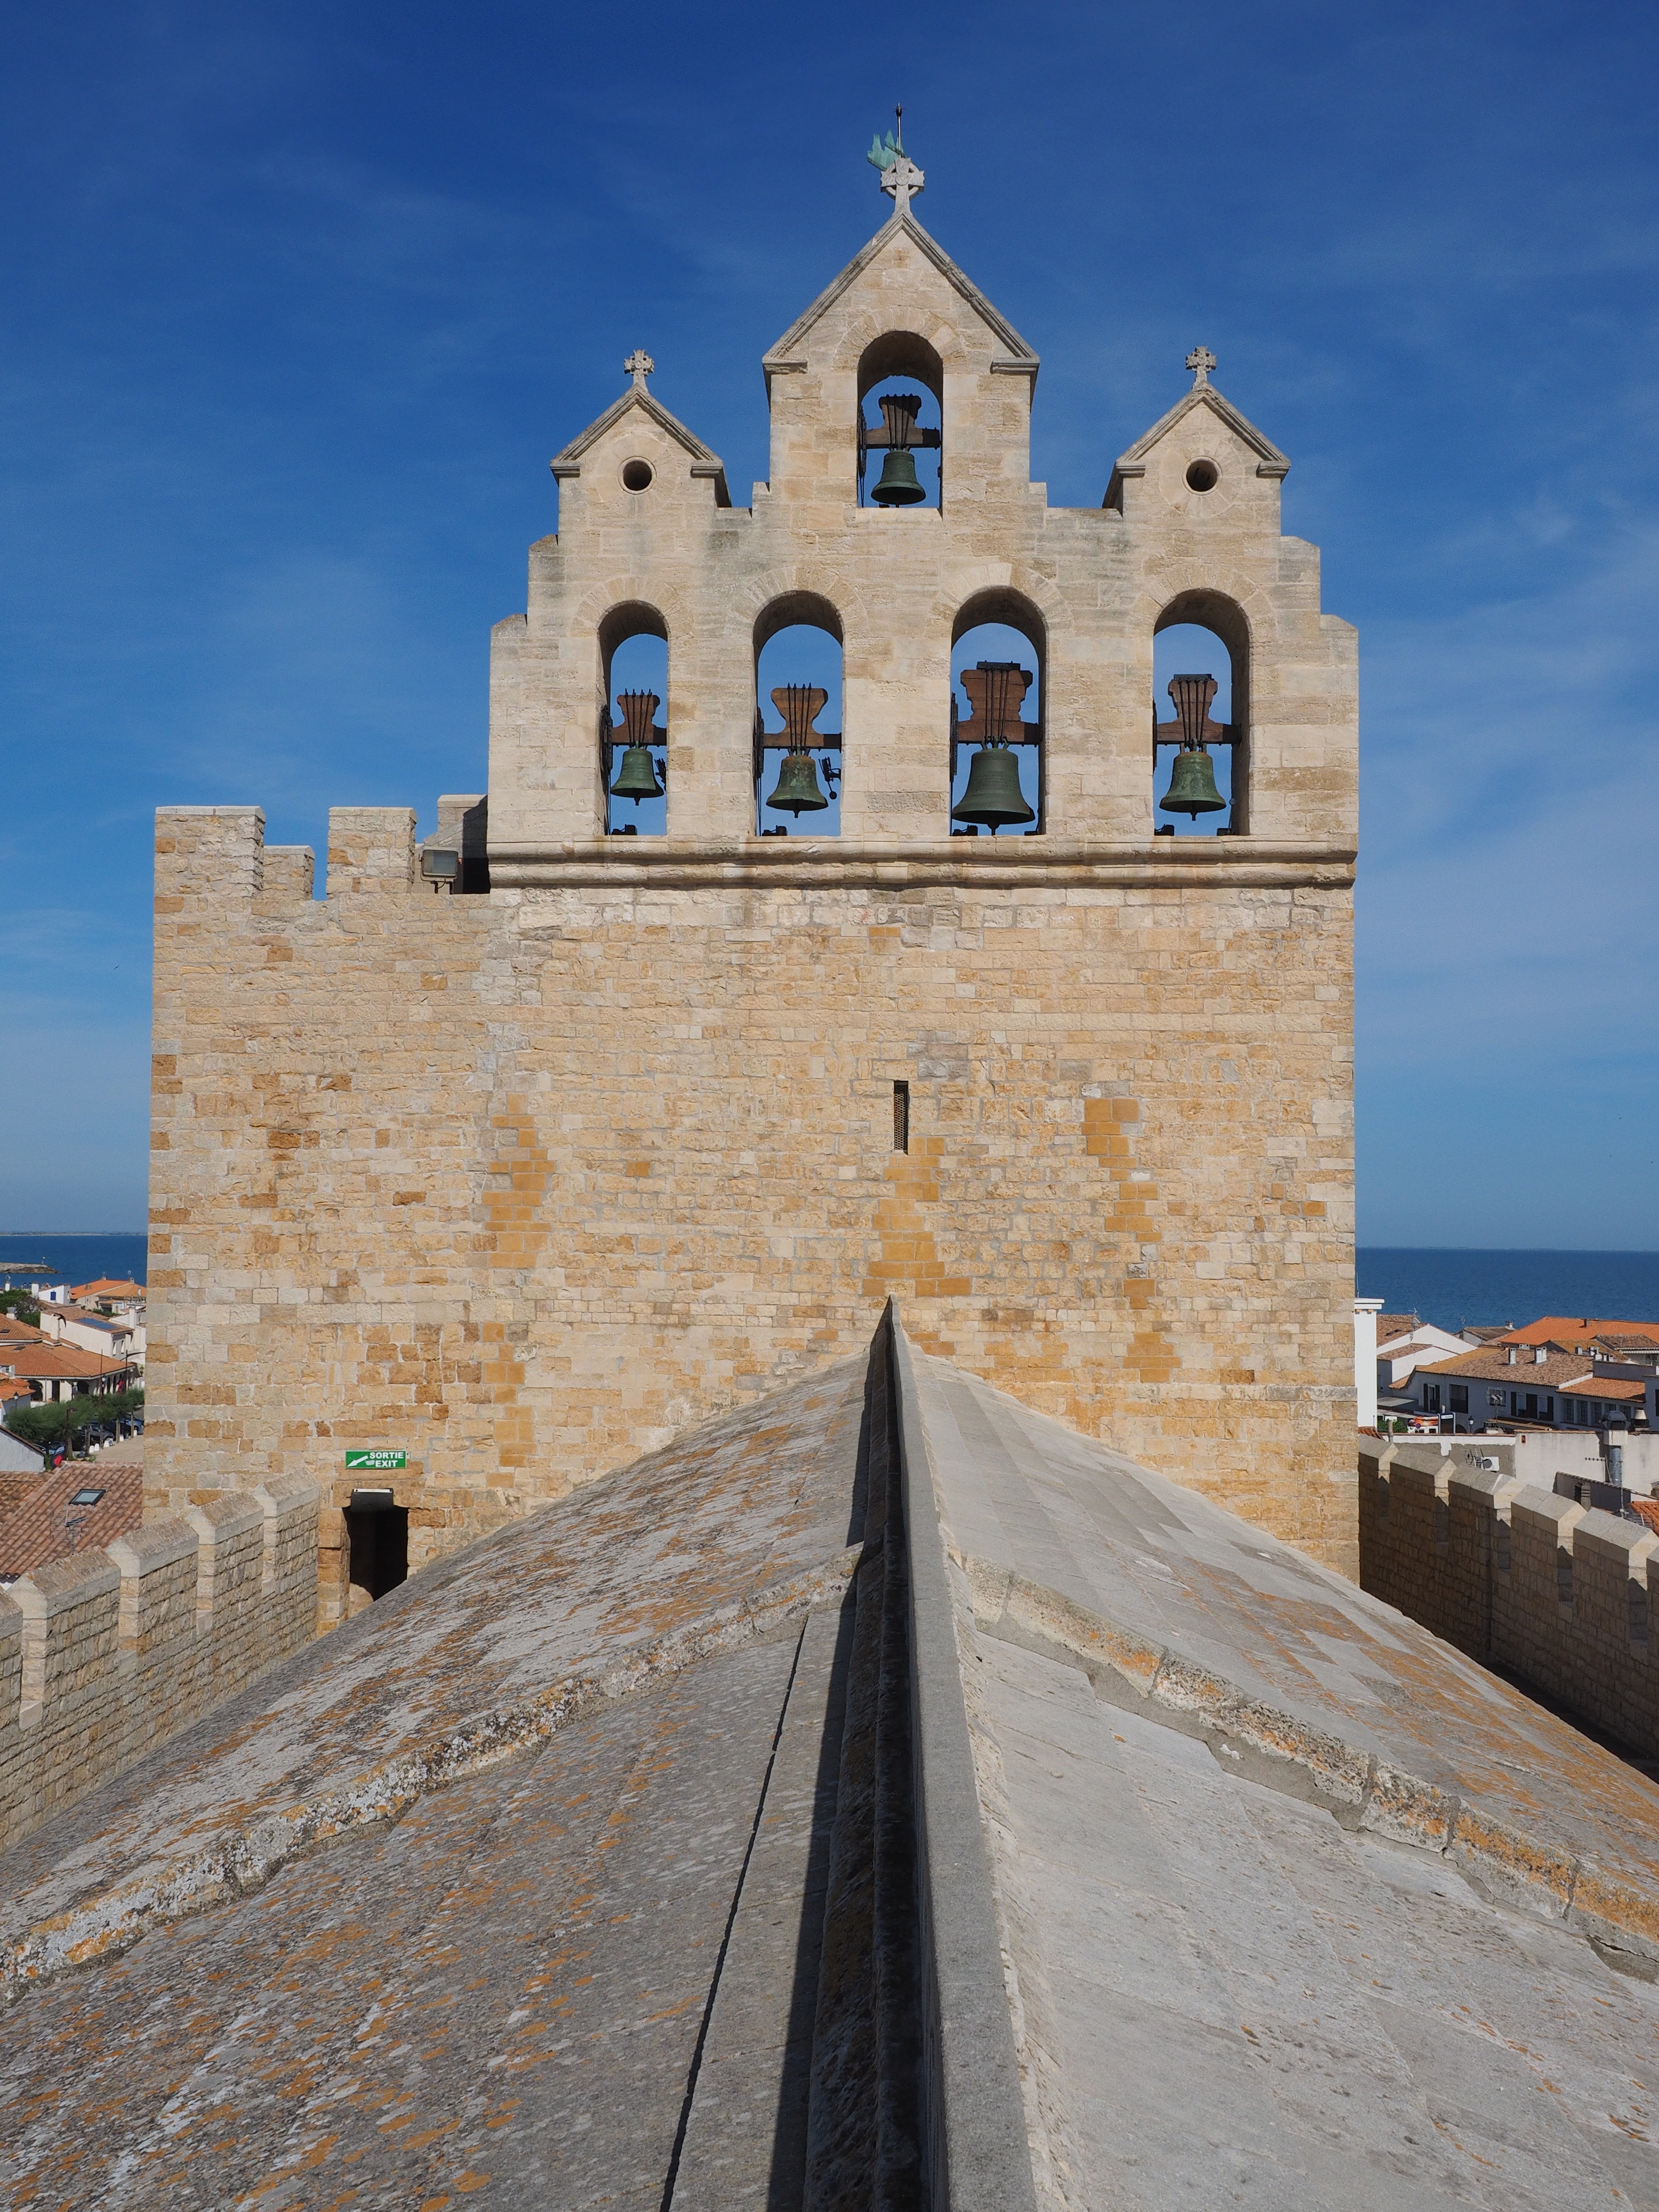
architecture, town, building, monument, france, tower, landmark, facade, church, fortification, tourism, place of worship, bell tower, catholic, monastery, camargue, provence alpes c te d azur, fortified church, place of pilgrimage, church roof, notre dame de la mer, pilgrimage site, saintes maries de la mer, bouches du rh ne, ancient history